Tonteg Halt railway station

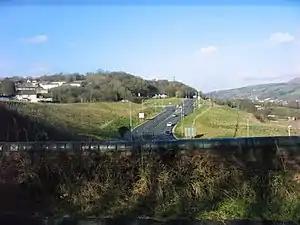
Tonteg Halt looking towards Tonteg from former station/road bridge

Tonteg Halt refers to two railway stations serving the township of Tonteg in Rhondda Cynon Taf, Wales. They were located on the Llantrisant and Taff Vale Junction Railway and latterly on the Barry Railway under the Great Western Railway.